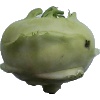
Label: kohlrabi